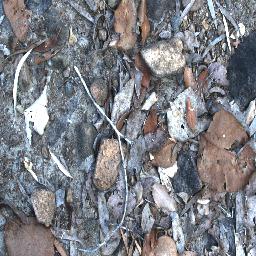
Label: negative